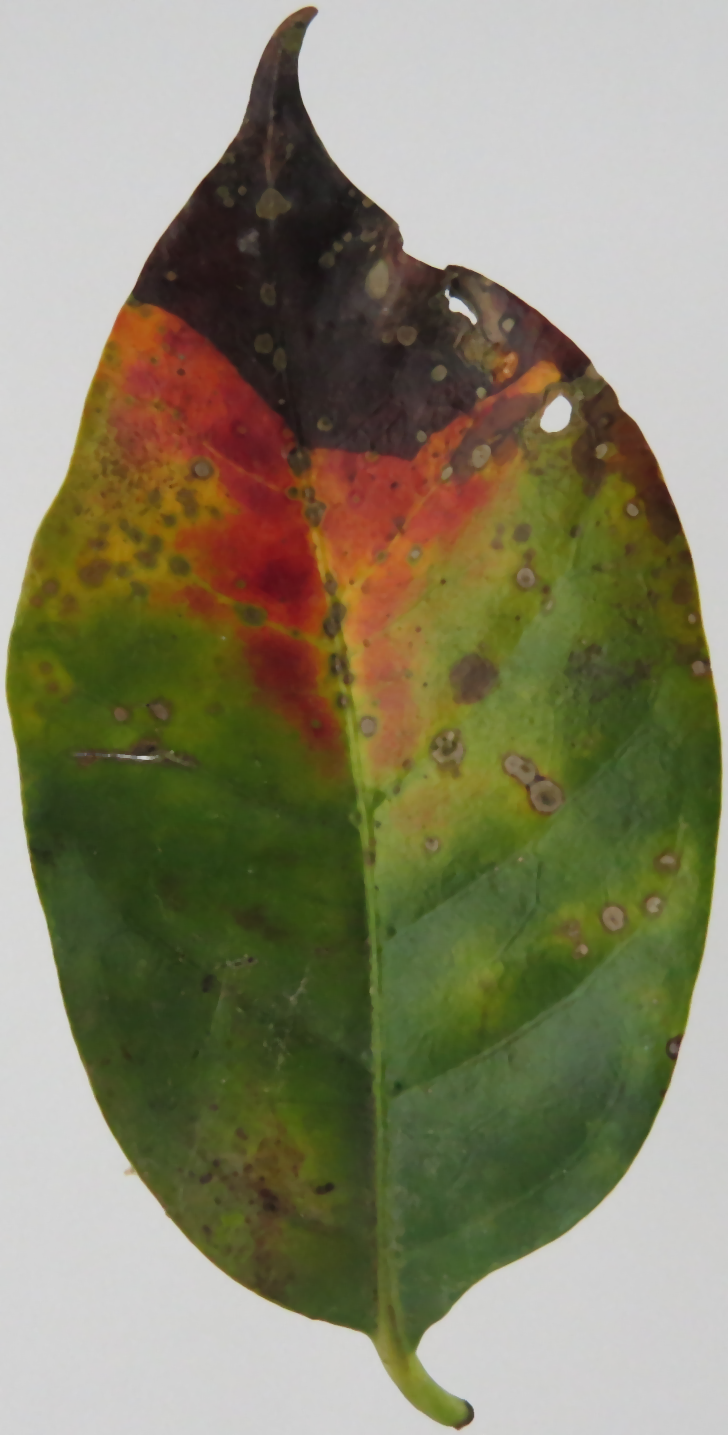
Label: phosphorus-P